Women's suffrage

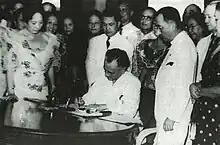
Philippine President Manuel L. Quezon signing the Women's Suffrage Bill following the 1937 plebiscite

Women's suffrage had been expressly excluded in the Iranian Constitution of 1906 and a women's rights movement had been organized, which supported women's suffrage.